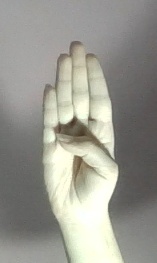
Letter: kaaf